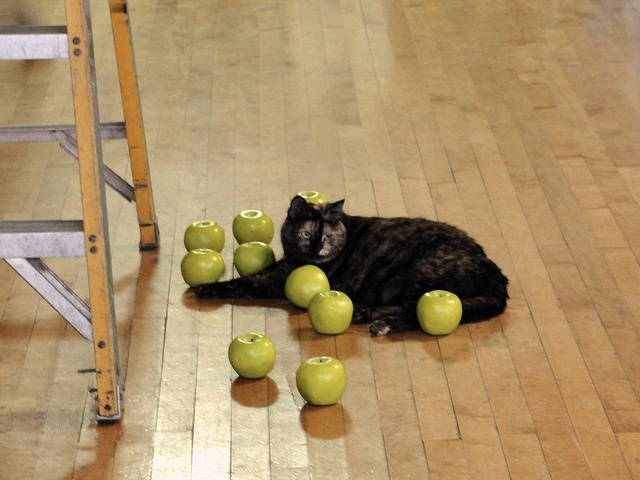
a cat that is around a bunch of apples
A cat that is laying down next to apples.
A cat on the floor with a number of apples and a ladder
The cat has knocked over the green apples.
a cat laying down with a bunch of apples